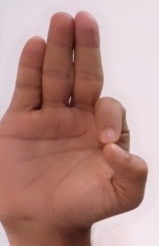
ASL sign: F